Raffaele Martelli

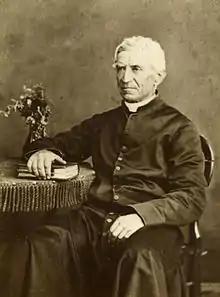
Photographic portrait of Martelli in later life.

Martelli worked in Fremantle before being appointed to Toodyay in 1856. Salvado had visited the town in 1855 and with the assistance of a ticket-of-leave man had marked out a site for a church and petitioned the governor for 10 acres of land. Although the number of Catholics in the region was relatively small, it had increased with the arrival of convicts and Enrolled Pensioner Guards (EPGs) and their families at the two rural convict hiring depots at York and Toodyay. At first Martelli was allowed to use one of the new unfurnished EPG cottages built at the depot, now located upstream of the townsite. The Guards had been occupying A-frame straw huts at the first Toodyay Convict Hiring Depot and Pensioner Guard Barracks while the cottages were being constructed. When Martelli was instructed to vacate the cottage he was offered EPG David Gailey's straw hut as temporary quarters. Gailey was an Irish Catholic and helped Martelli in various ways. Martelli reciprocated with small gifts such as a pot of butter that he asked Salvado to acquire for him. In one letter to Salvado he wrote, "I received some plants and herbs which I gave as a present to Mr Gailey." His stay in the hut was short and he had to move into a wooden shack by the river. During heavy flooding in July 1857 he found himself marooned in his "cheerless house" while floodwaters swirled around him. During these years Martelli worked hard for his parishioners while trying to raise funds to build the church.